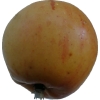
Label: Apple 14